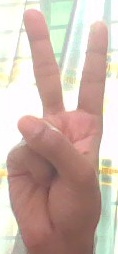
ASL sign: 2